Oddy test

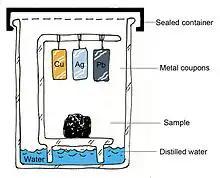
A basic layout of a three-in-one Oddy Test

Each metal detects a different set of corrosive agents. The silver is for detecting reduced sulfur compounds and carbonyl sulfides. The lead is for detecting organic acids, aldehyde, and acidic gases. The copper is for detecting chloride, oxide, and sulfur compounds.